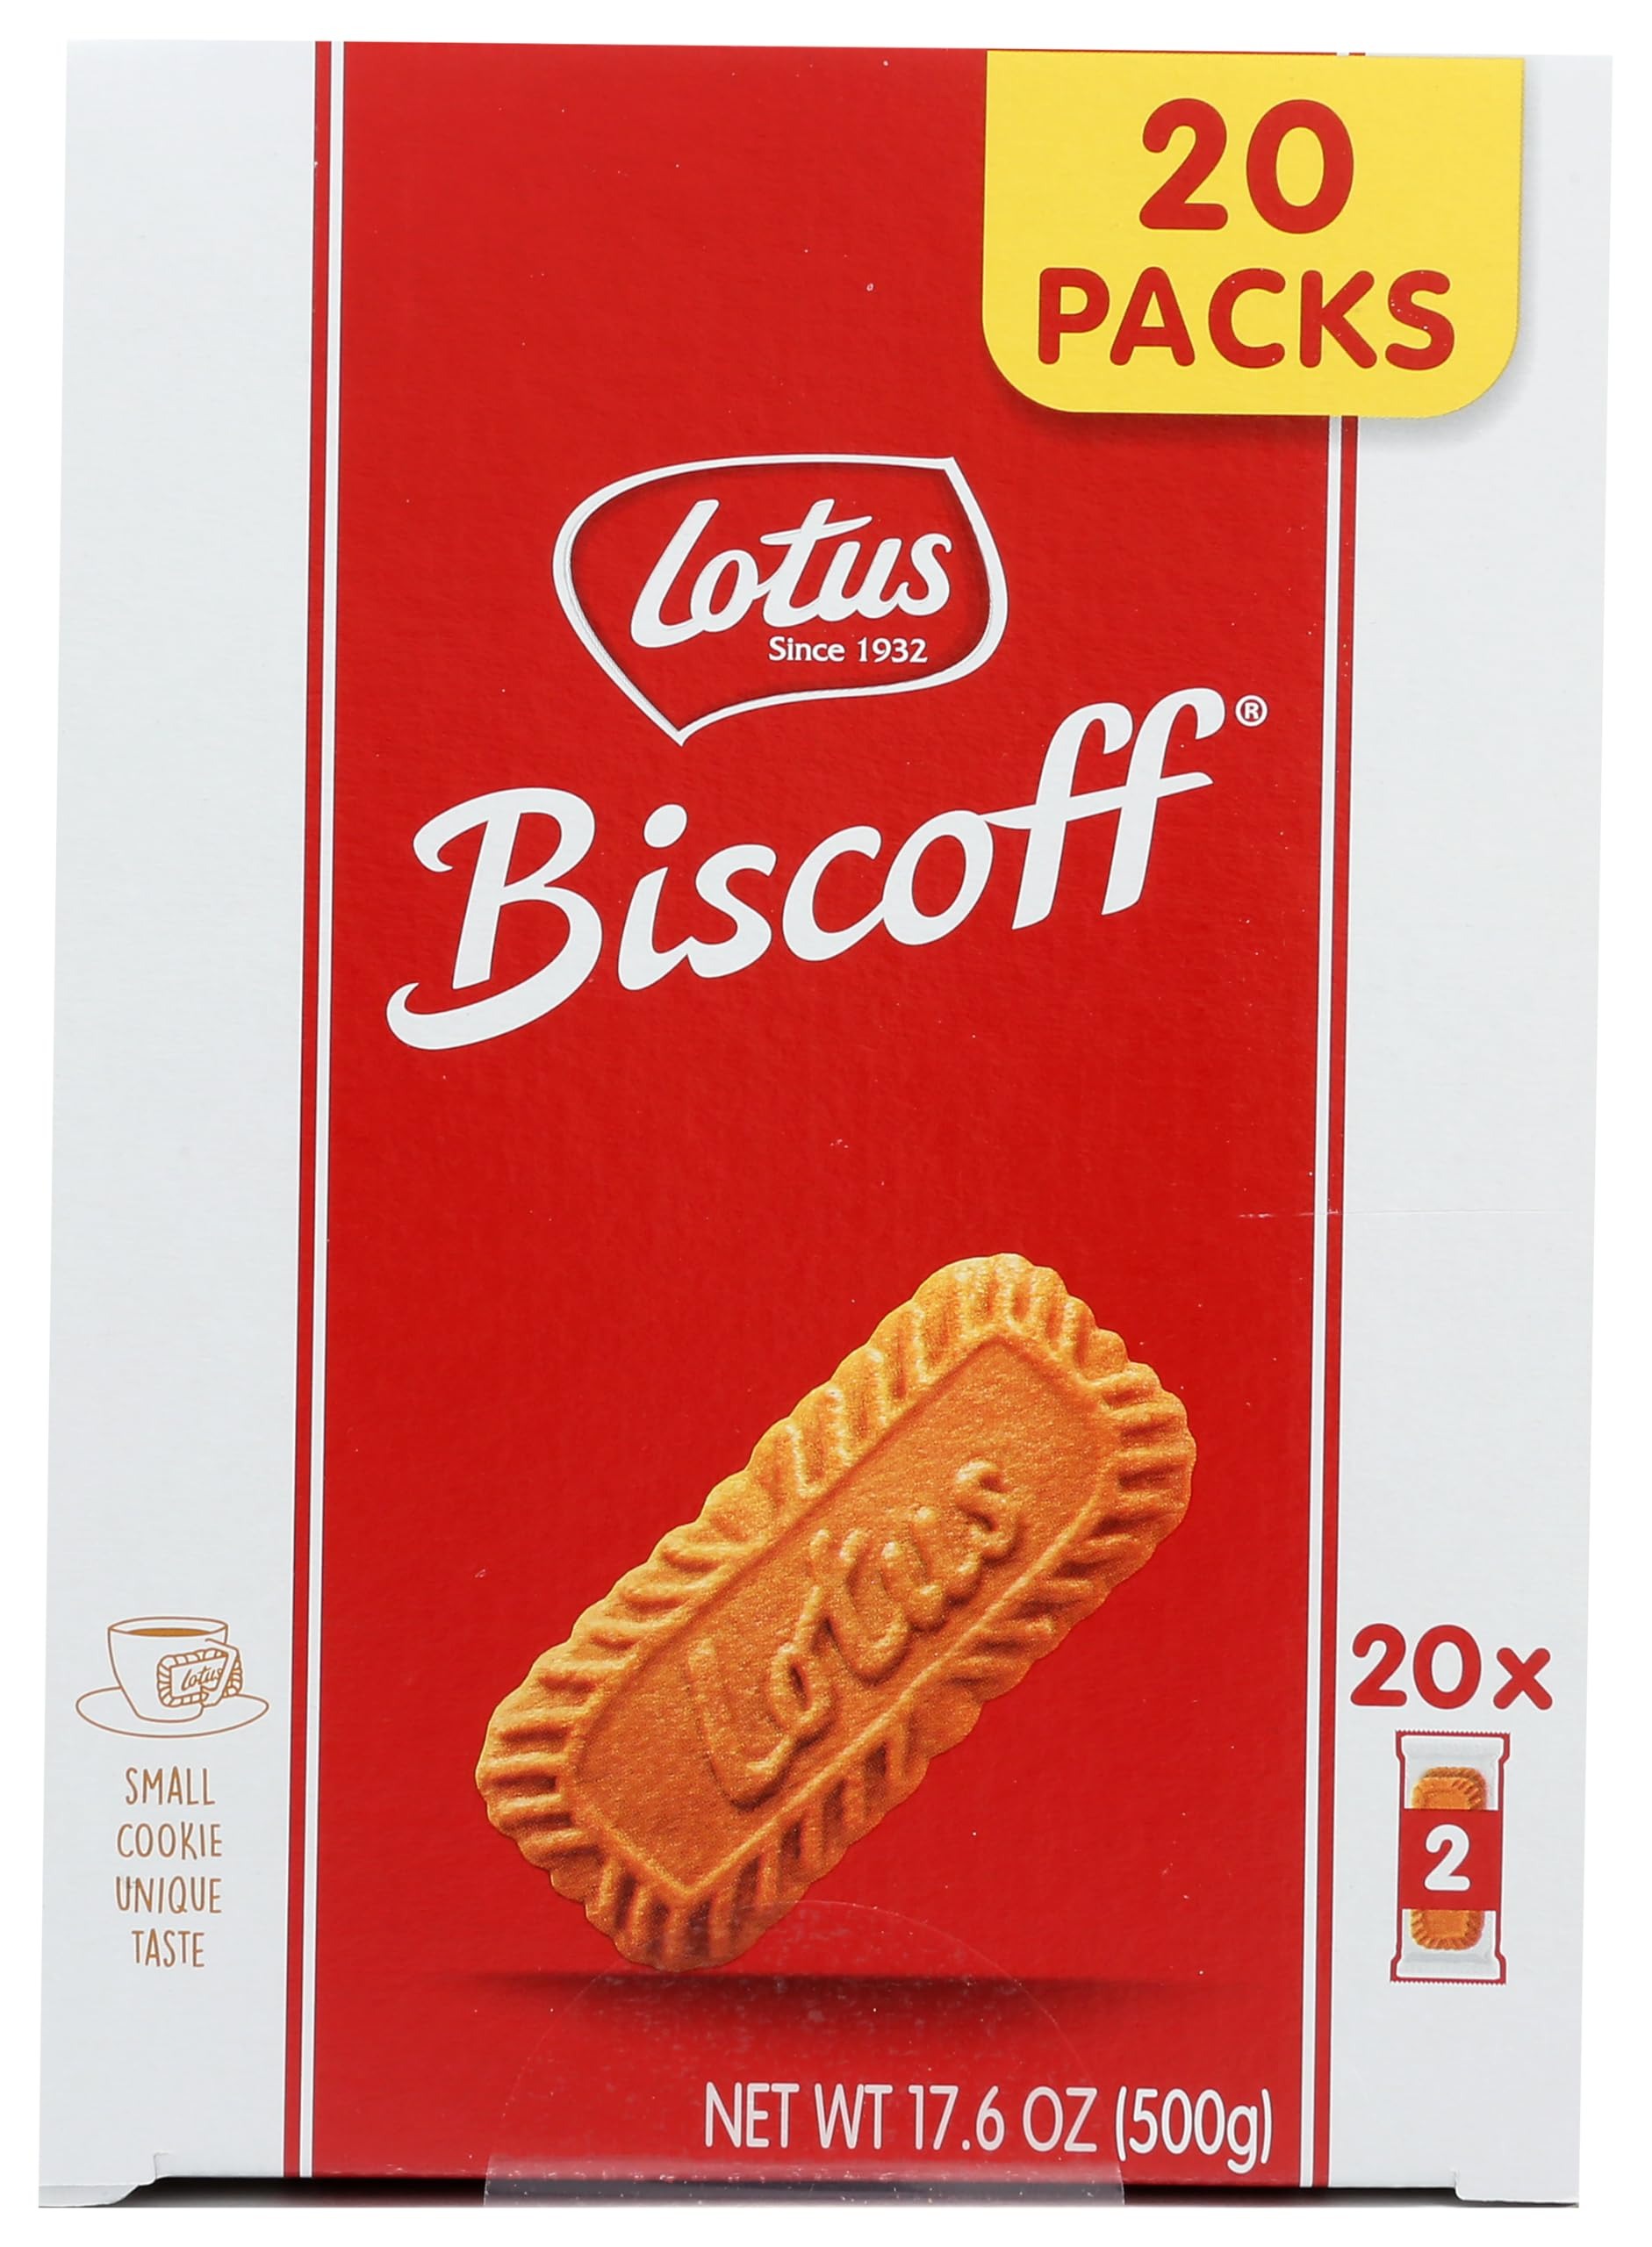
Item Name: Lotus, Cookie 20 Packs, 17.6 Ounce
Product Description: No artificial colors, flavors or preservatives. Vegan friendly. Non-GMO. Since 1932. Small cookie unique taste. How can a small cookie taste so great? The story of Lotus Biscoff starts in 1932 in a local bakery in a Belgian town, where its unique recipe was brought to perfection. Thanks to its distinctive flavor, iconic shape and crunchy bite, this tasteful little cookie continues to conquer the world. Just a handful of natural ingredients. www.lotusbiscoff.com. Product of Belgium.
Value: 17.6
Unit: Ounce

Price: 8.99